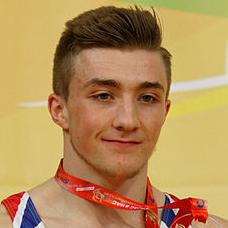
Age: 21